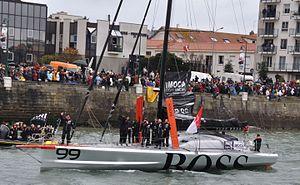
Vendée Globe 2012-2013